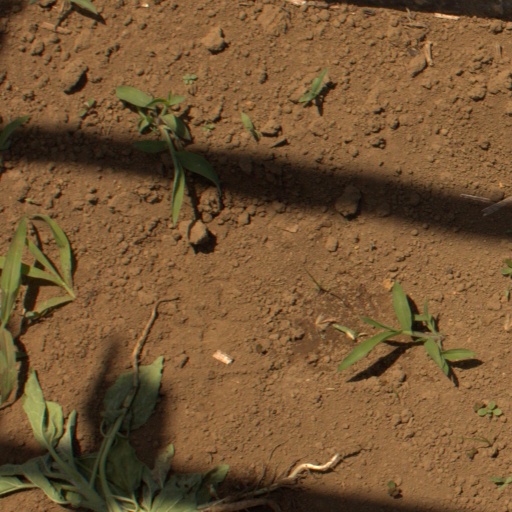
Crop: Jerusalem artichoke